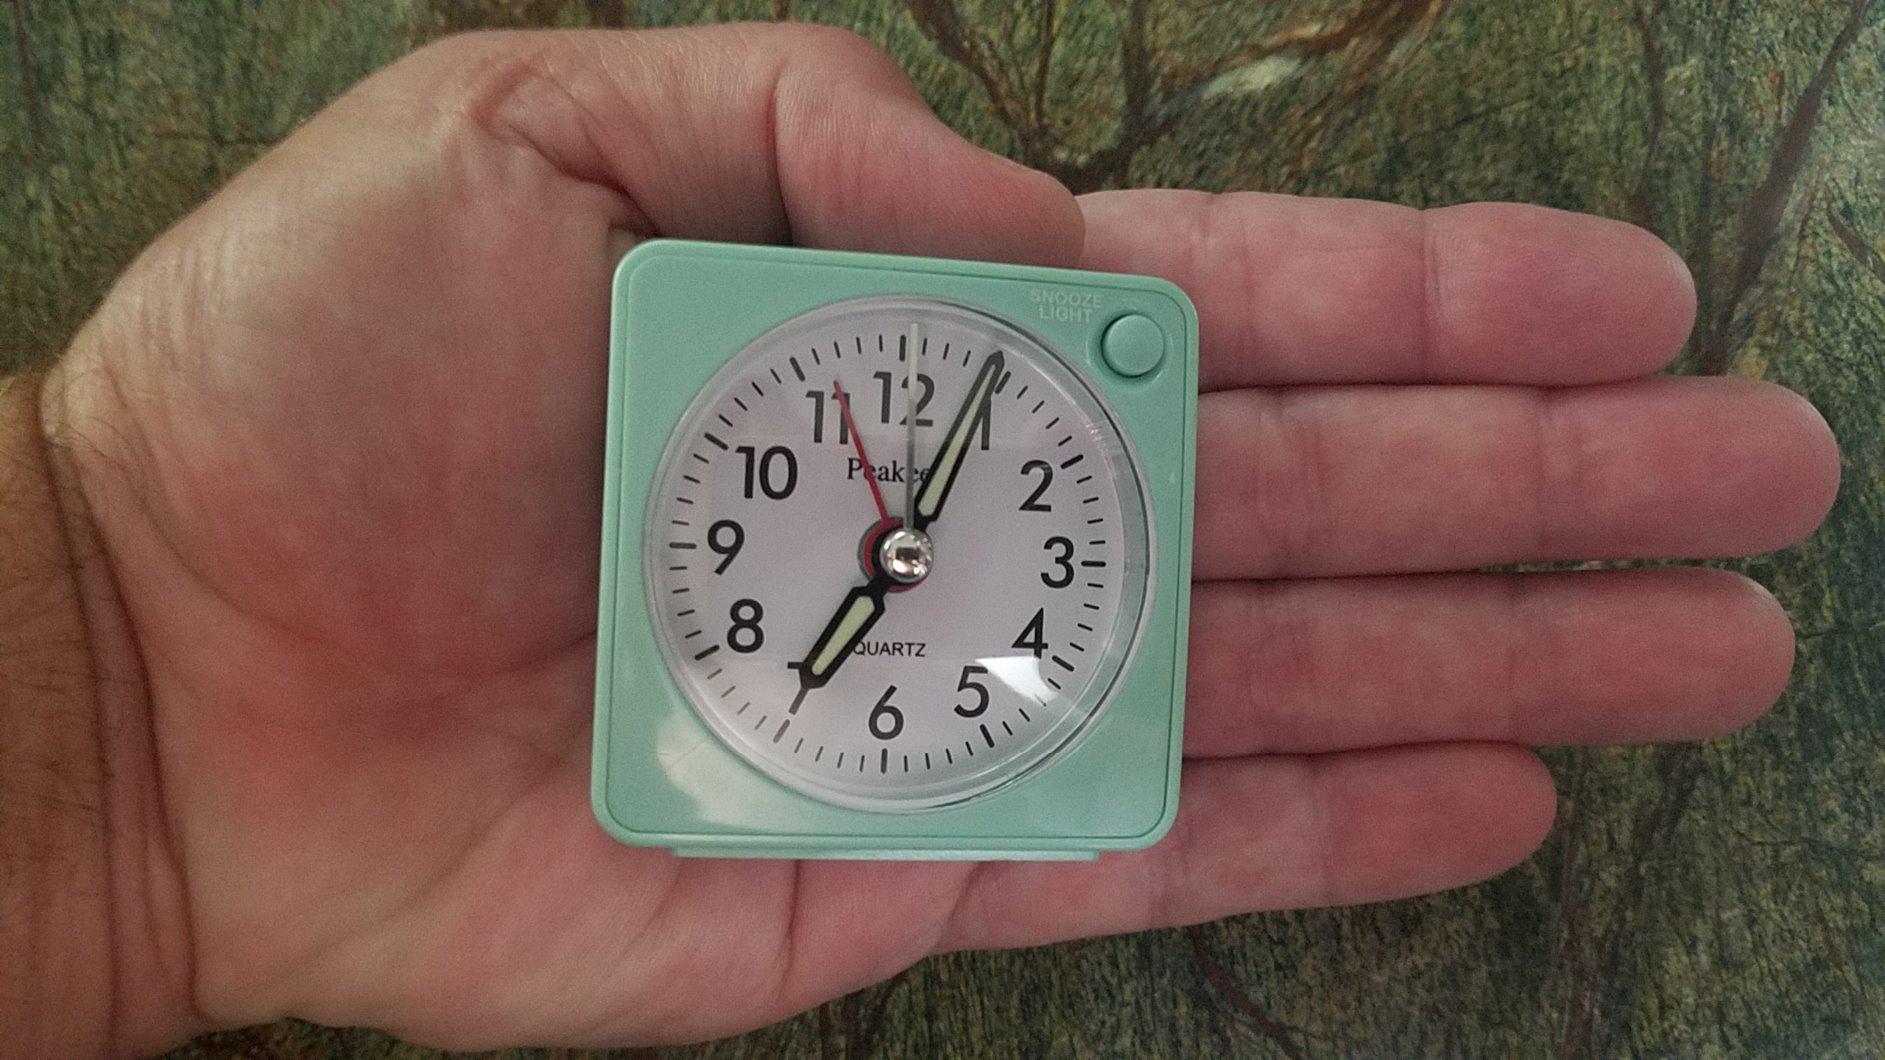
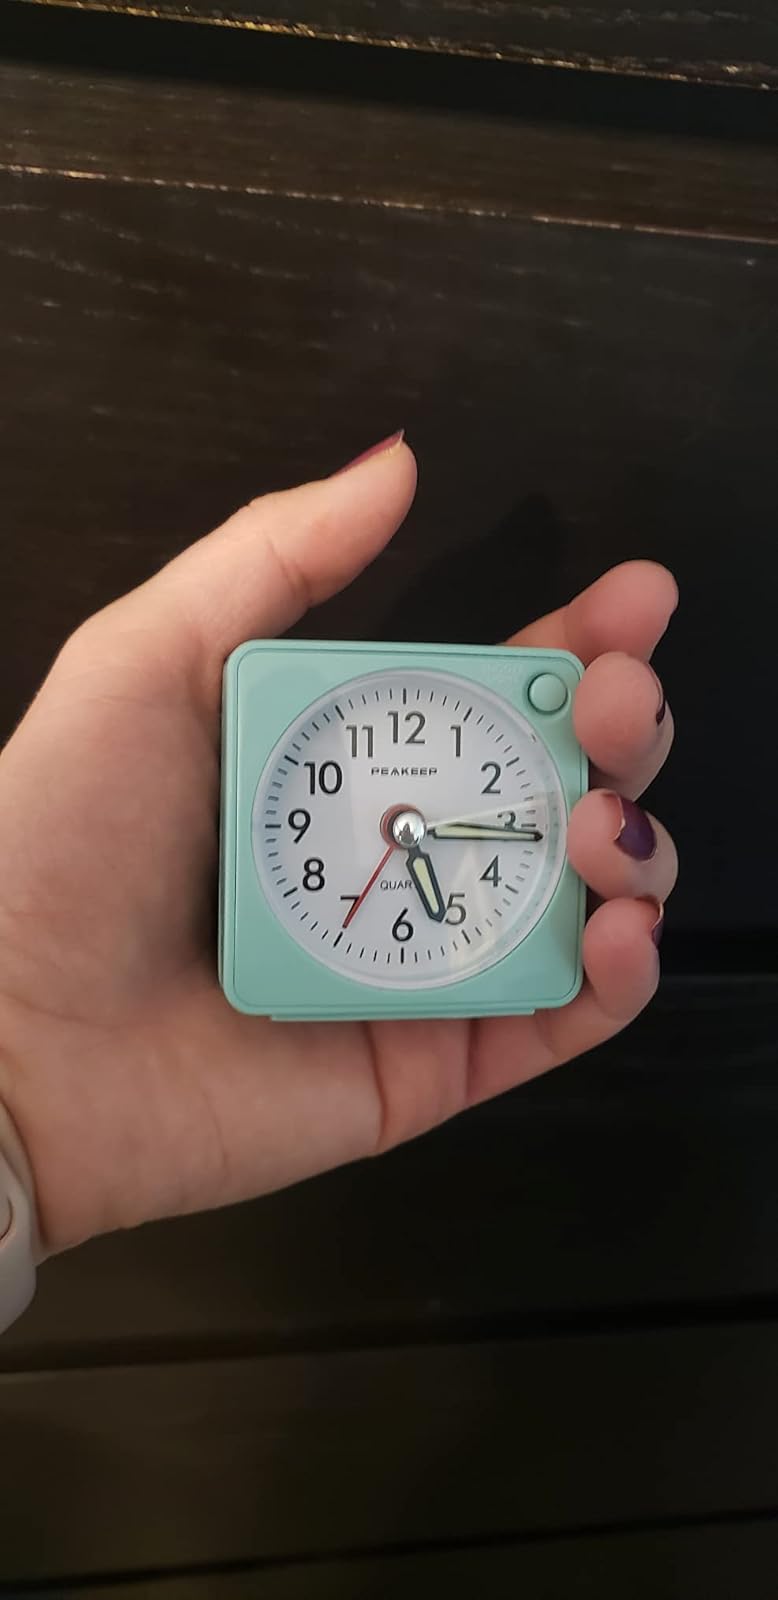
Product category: clock
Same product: yes